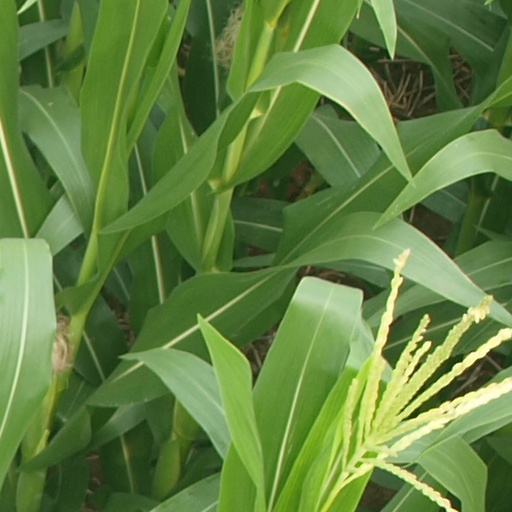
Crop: maize; corn